1899 Carrabelle hurricane

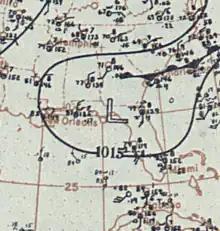
Surface weather analysis map of Hurricane Two on July 31, 1899

The 1899 Carrabelle hurricane caused significant damage in the Dominican Republic and the Florida Panhandle of the United States. The second tropical cyclone and second hurricane of the 1899 Atlantic hurricane season, the storm was first observed south of the Dominican Republic on July 28, 1899. Shortly thereafter, it made landfall in Azua Province, Dominican Republic with an intensity equivalent to a Category 1 hurricane on the modern-day Saffir–Simpson hurricane wind scale. Early on July 29, the system weakened to a tropical storm, shortly before emerging into the Atlantic Ocean. It then moved west-northwestward and remained at the same intensity for the next 24 hours. The storm made landfall near Islamorada, Florida on July 30. It then brushed Southwest Florida before emerging into the Gulf of Mexico. The storm began to re-intensify on July 31 and became a hurricane later that day. Early on August 1, it peaked with winds of 100 mph (155 km/h), several hours before making landfall near Apalachicola, Florida, at the same intensity. The storm quickly weakened inland and dissipated over Alabama on August 2.